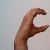
The image shows a hand gesture representing the letter 'C' in Indian Sign Language.